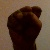
The image shows a hand gesture representing the letter 'S' in Indian Sign Language.